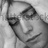
Emotion: sad